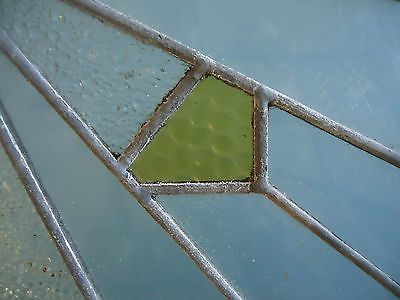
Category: cabinet